Hanna (film)

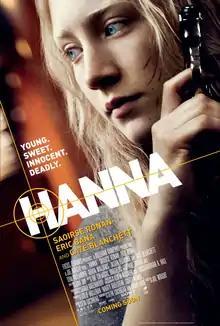
Theatrical release poster

Hanna is a 2011 action thriller film directed by Joe Wright. The film stars Saoirse Ronan as the titular character, a girl raised in the wilderness of northern Finland by her father, an ex-CIA operative (Eric Bana), who trains her as an assassin. Cate Blanchett portrays a senior CIA agent who tries to track down and eliminate the girl and her father. The soundtrack was written by The Chemical Brothers.